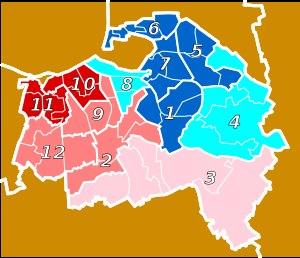
Le département du Val-de-Marne est divisé de 1968 à 1986 en huit circonscriptions législatives, le nombre de sièges ayant été porté à douze en 1986. Ce dernier chiffre a été ramené à onze lors du nouveau découpage électoral de 2010, en vigueur à compter des élections législatives de 2012.